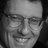
Emotion: happy